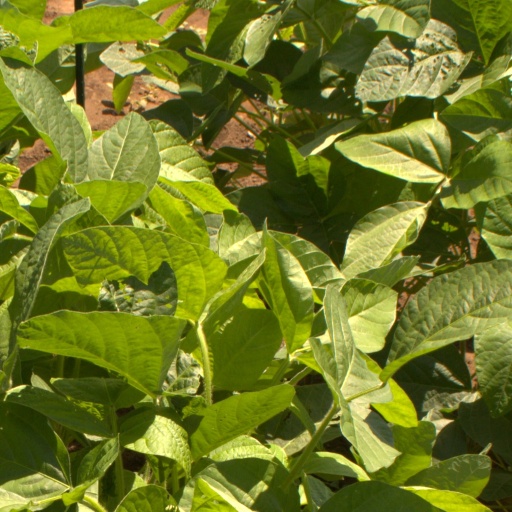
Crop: soybean